COVID-19 pandemic in Angola

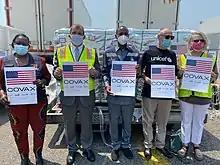
The US delivers vaccines to Angola as part of the COVAX program in 2021

During the pandemic Chinese creditors provided Angola with a three-year moratorium on its development loan payments.